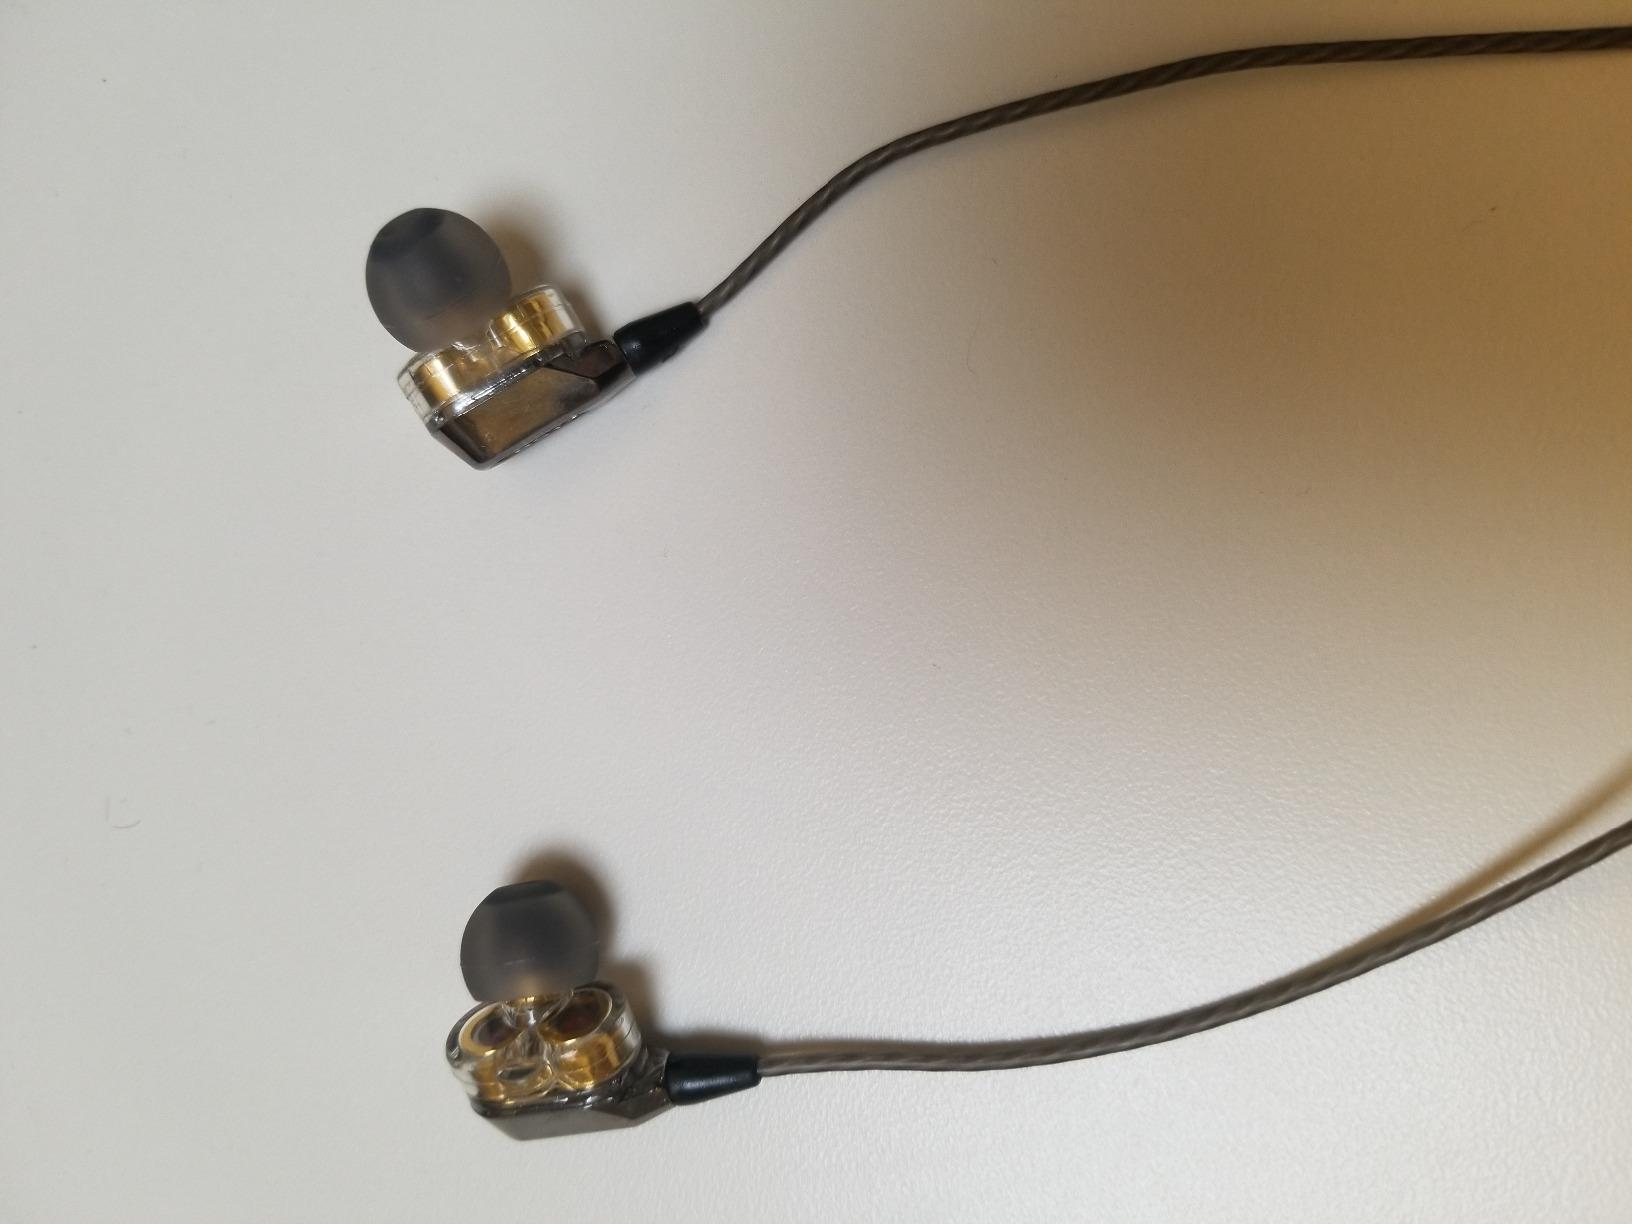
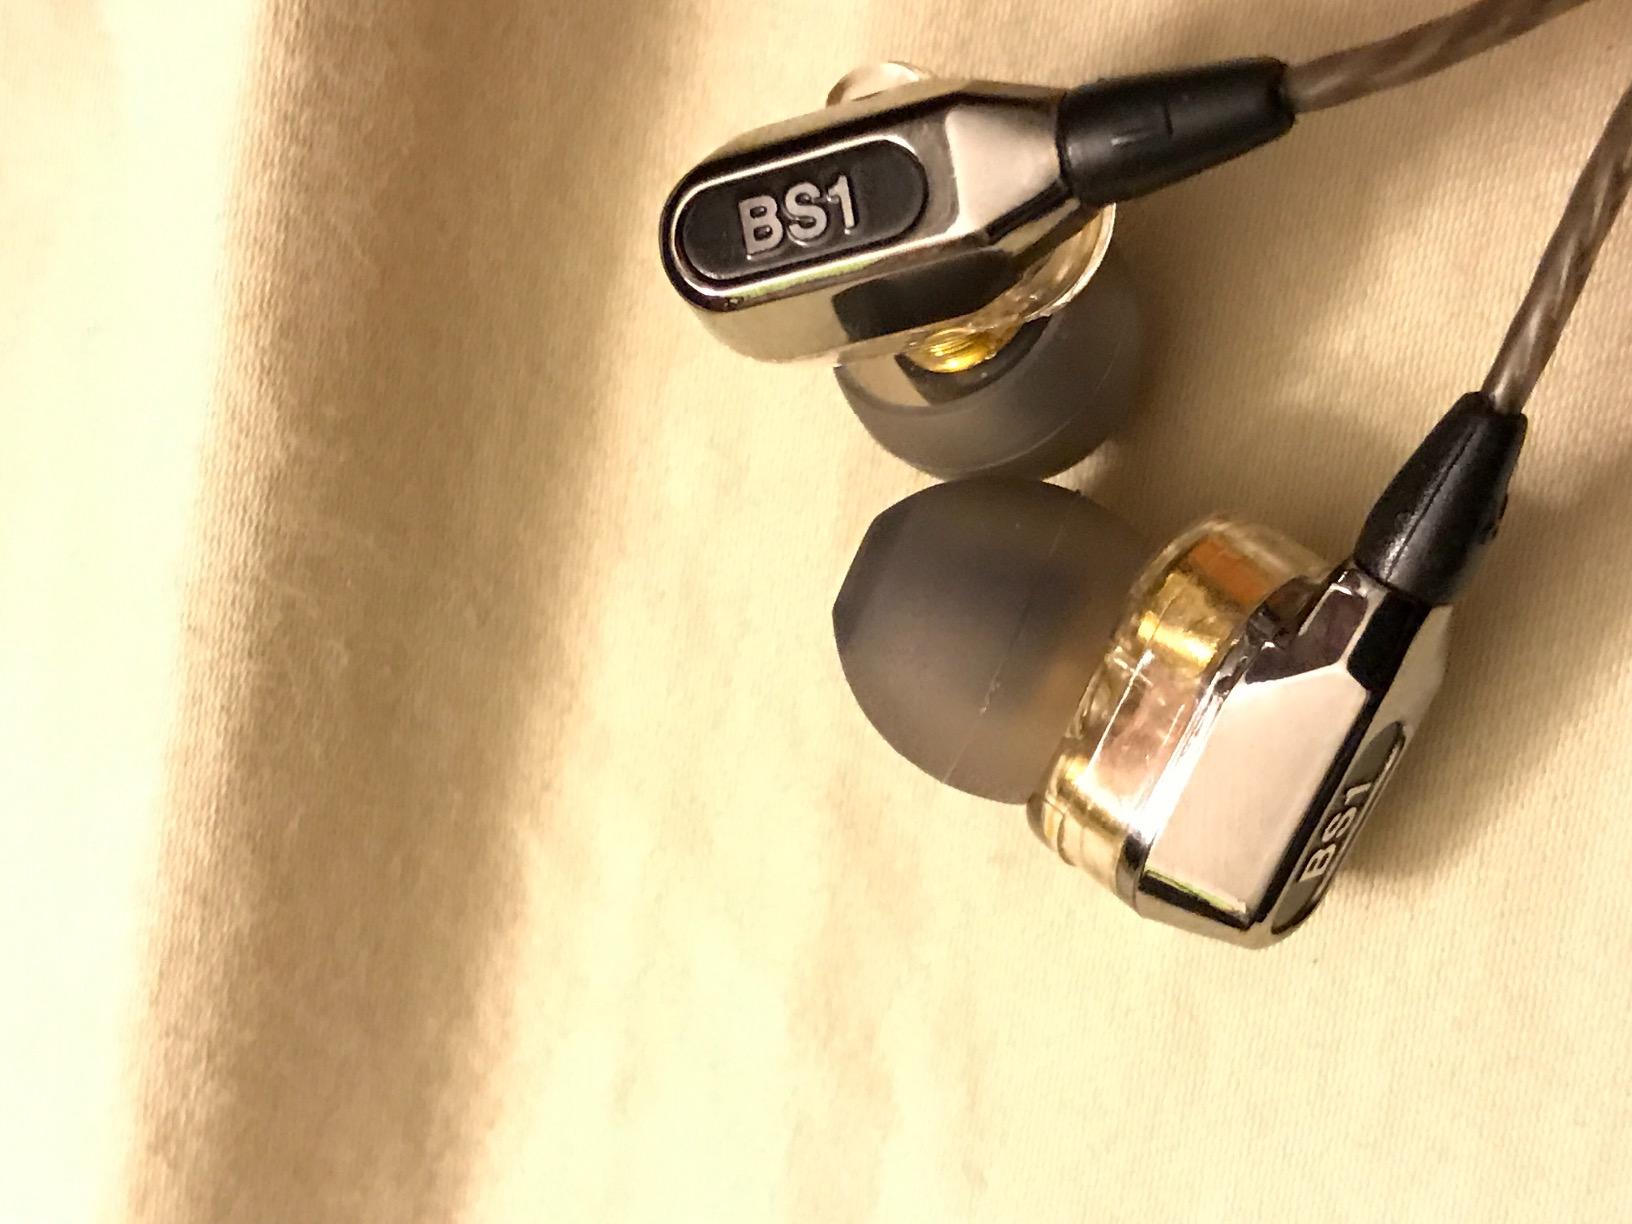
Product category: headphones
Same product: yes